Gianpaolo Rosmino

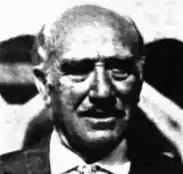

Gianpaolo Rosmino (2 July 1888 – 20 July 1982) was an Italian actor and film director. Rosmino enjoyed a lengthy screen career. After making his debut in the silent era in 1913 he appeared in more than 80 films and television series up to 1965. He played a prominent role in the 1913 silent "Love Everlasting", one of the two most famous Italian early silent films. He is sometimes credited as Gian Paolo Rosmino.